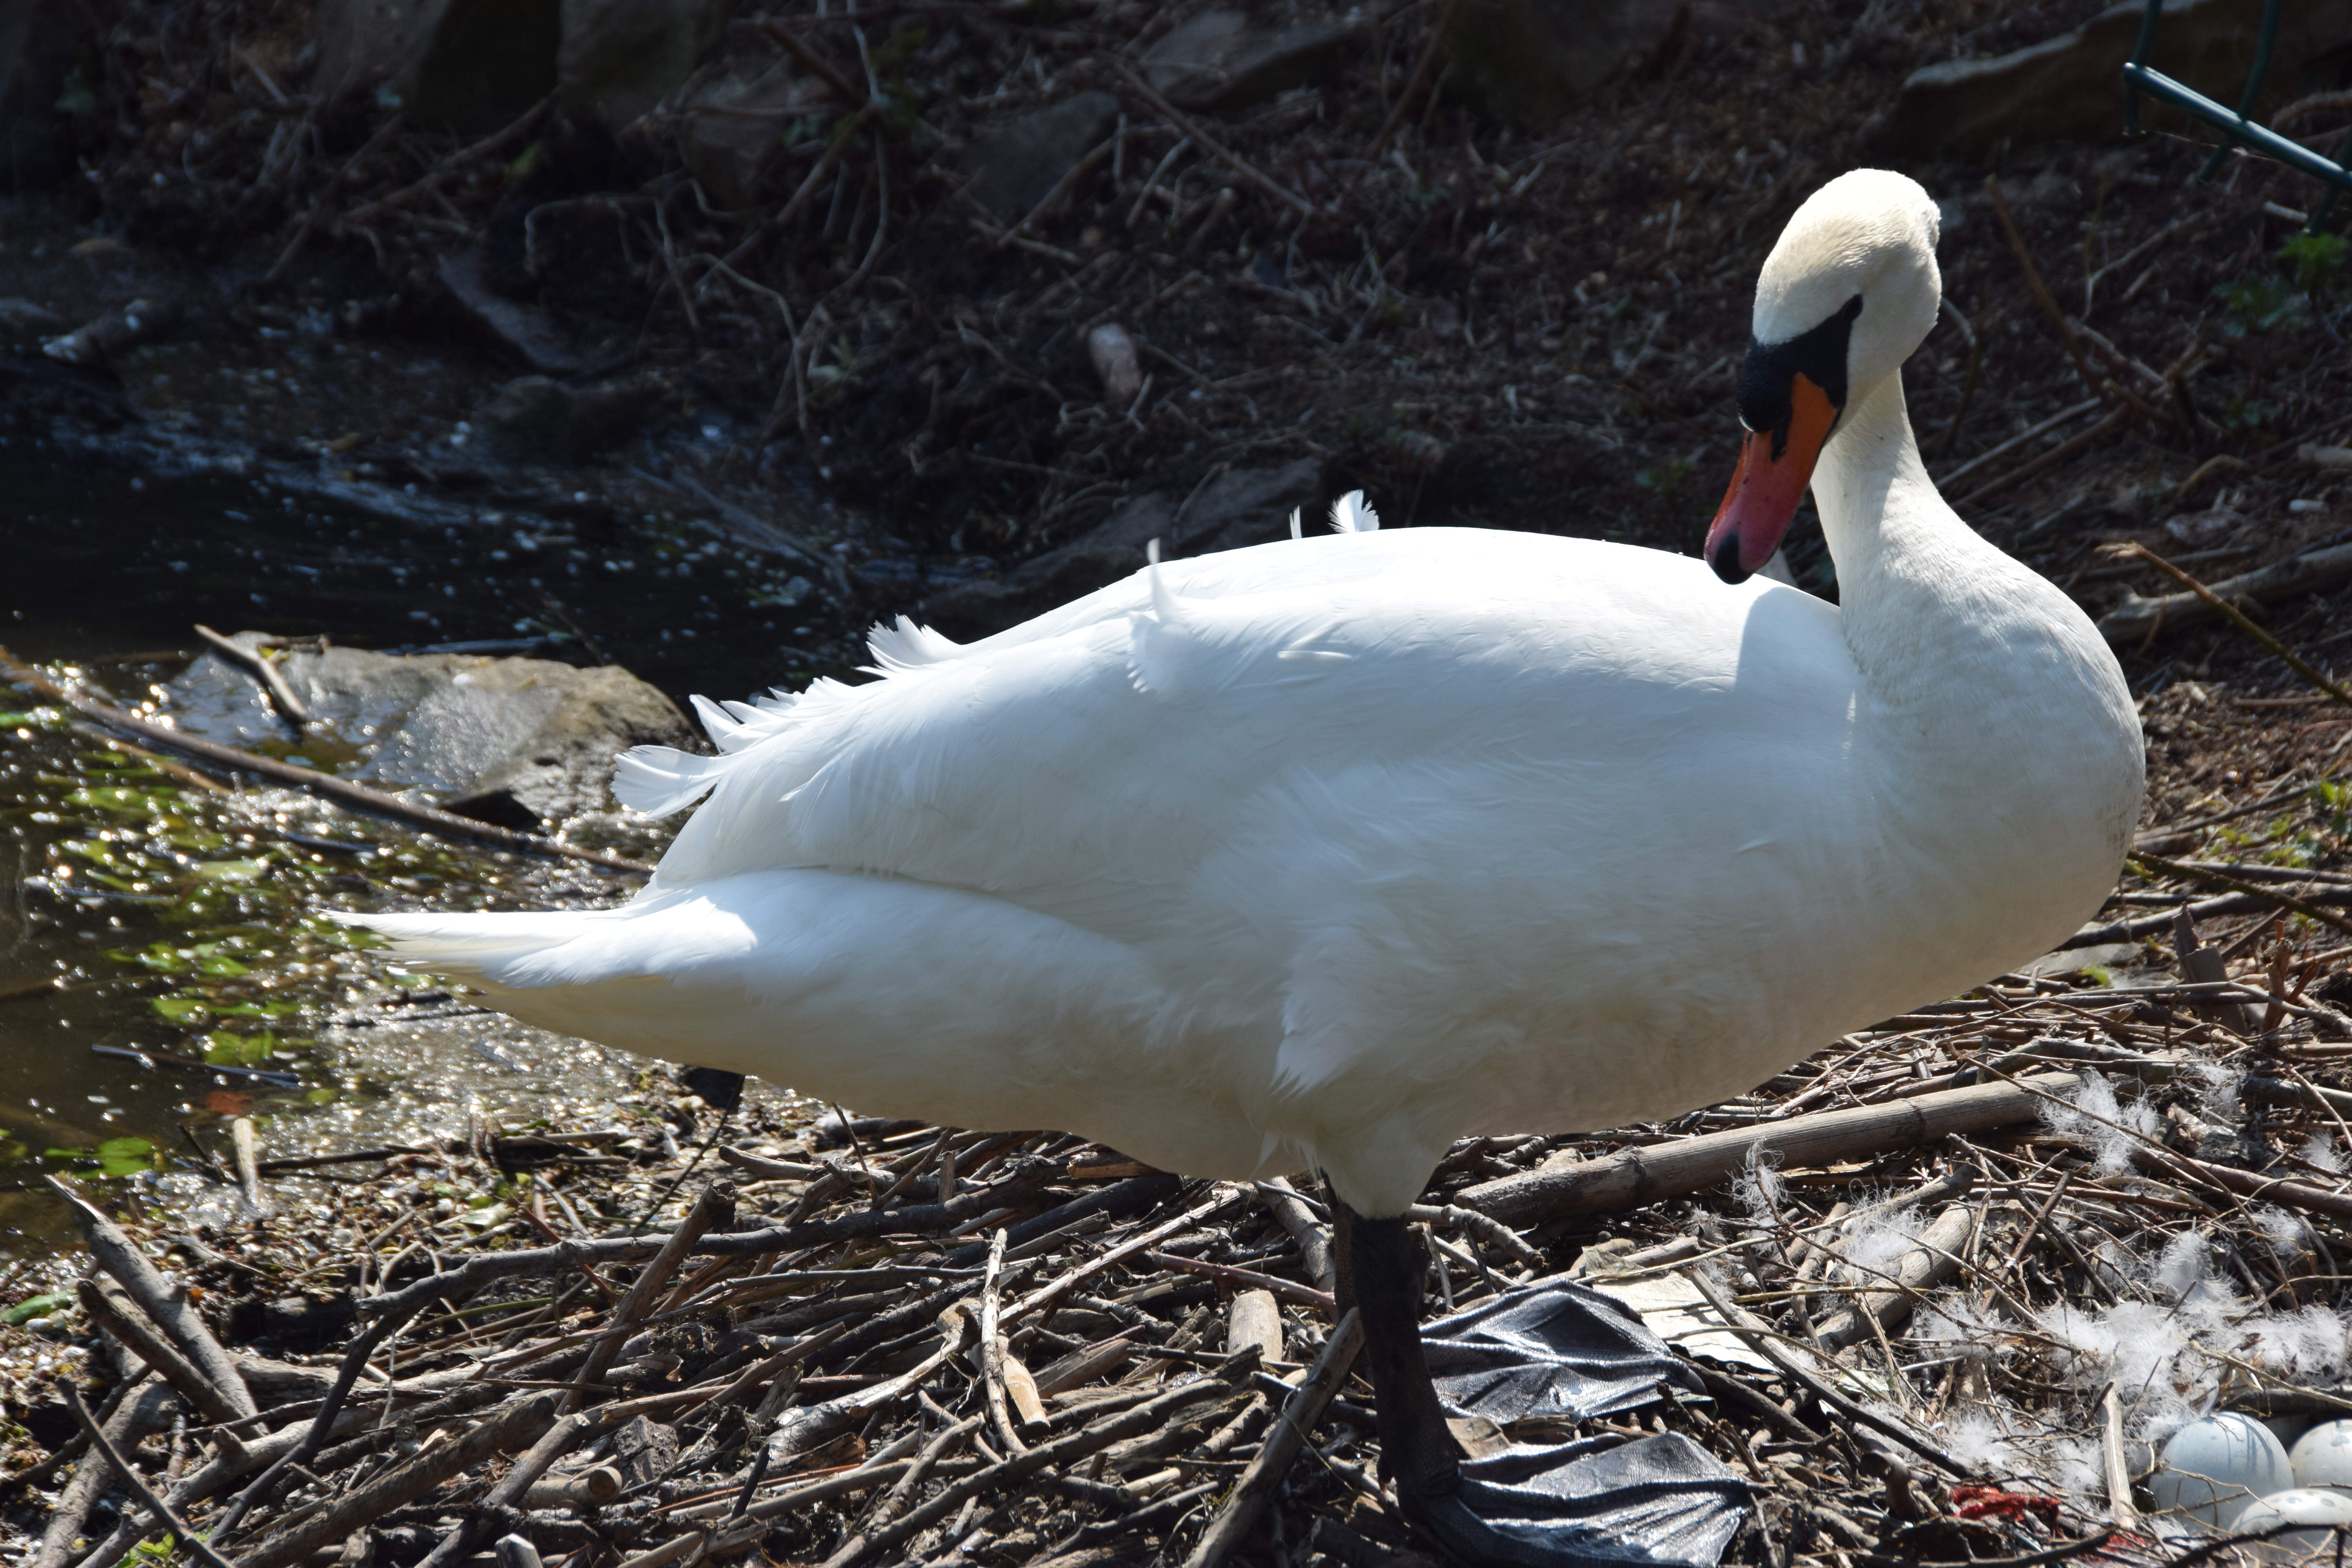
natural, bird, beak, waterfowl, feather, wing, ducks, geese and swans, terrestrial animal, water bird, seabird, natural material, tail, wildlife, crane like bird, soil, ciconiiformes